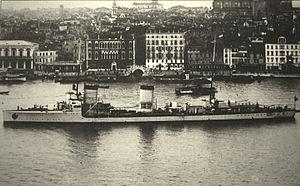
Le Premuda est un croiseur éclaireur de la Regia Marina.